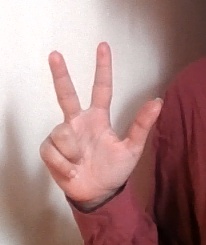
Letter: al